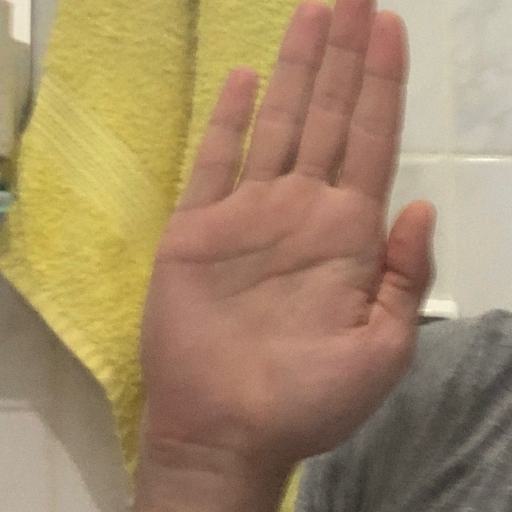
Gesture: stop